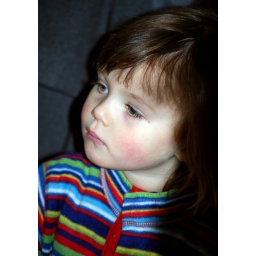
Little girl studies the butterflies in the natural light